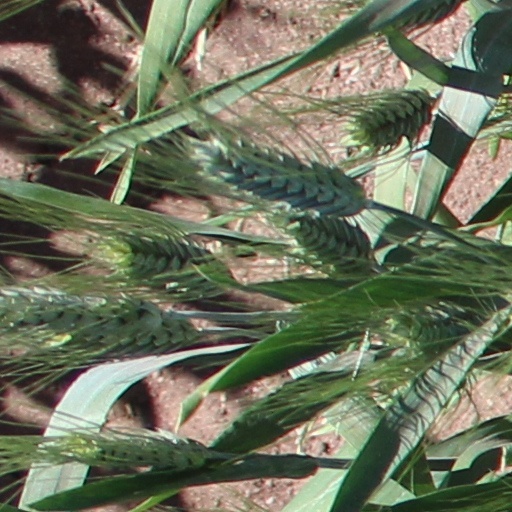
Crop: wheat